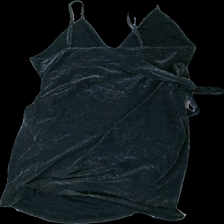
View: back
Type: Dress
Category: Ladies
Brand: Not in the list
Brand text on label: Missguided
Colors: Black
Material: 100% Nylon
Pattern: Metallic
Cut: Tight
Season: All
Price range: 50-100
Recommended usage: Reuse
Description: Black dress with metallic threads